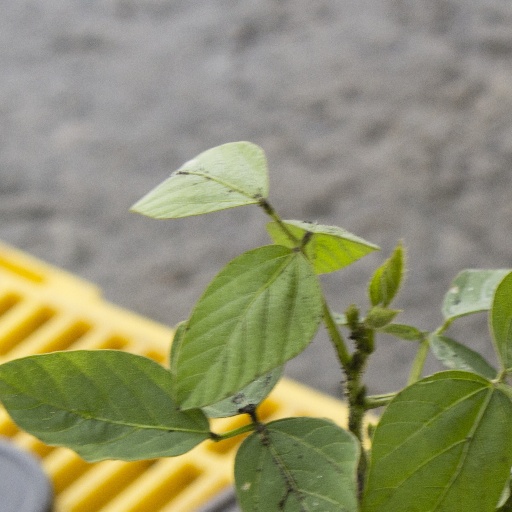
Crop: soybean